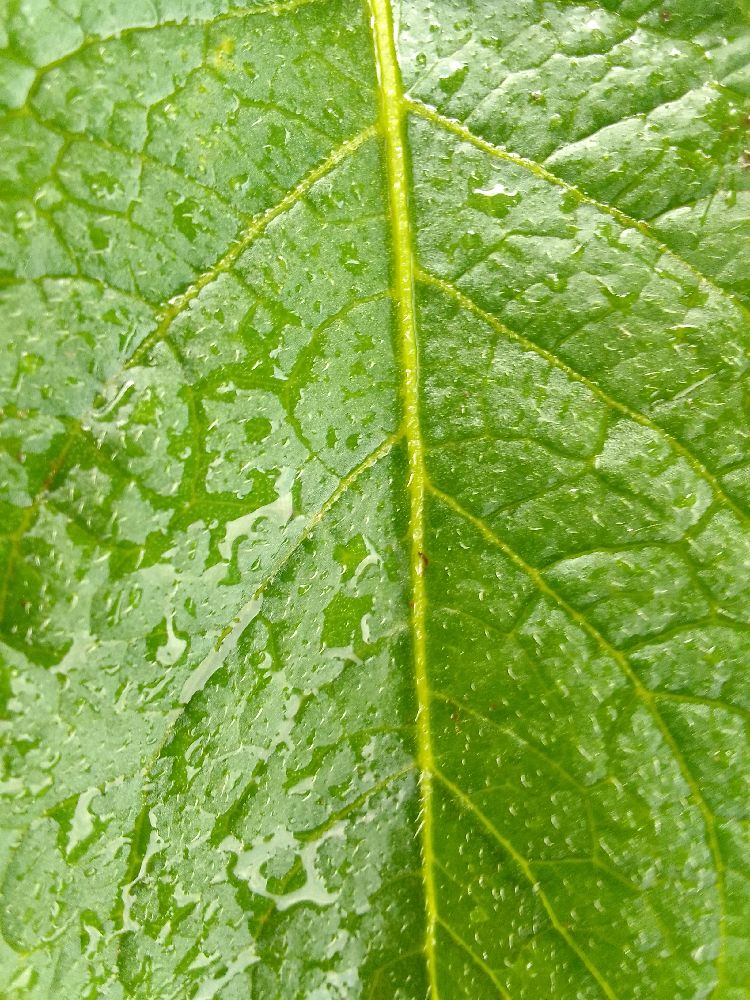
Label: Healthy